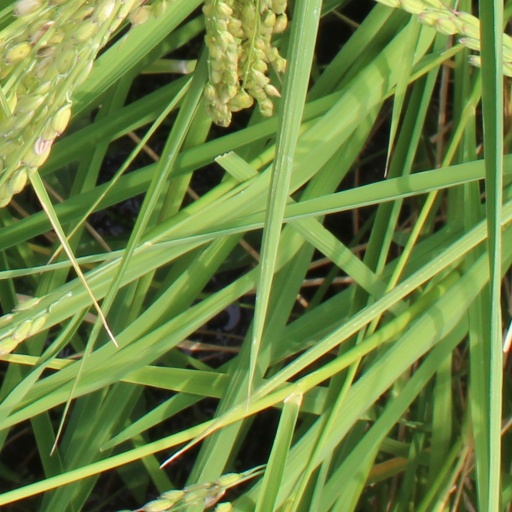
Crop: rice